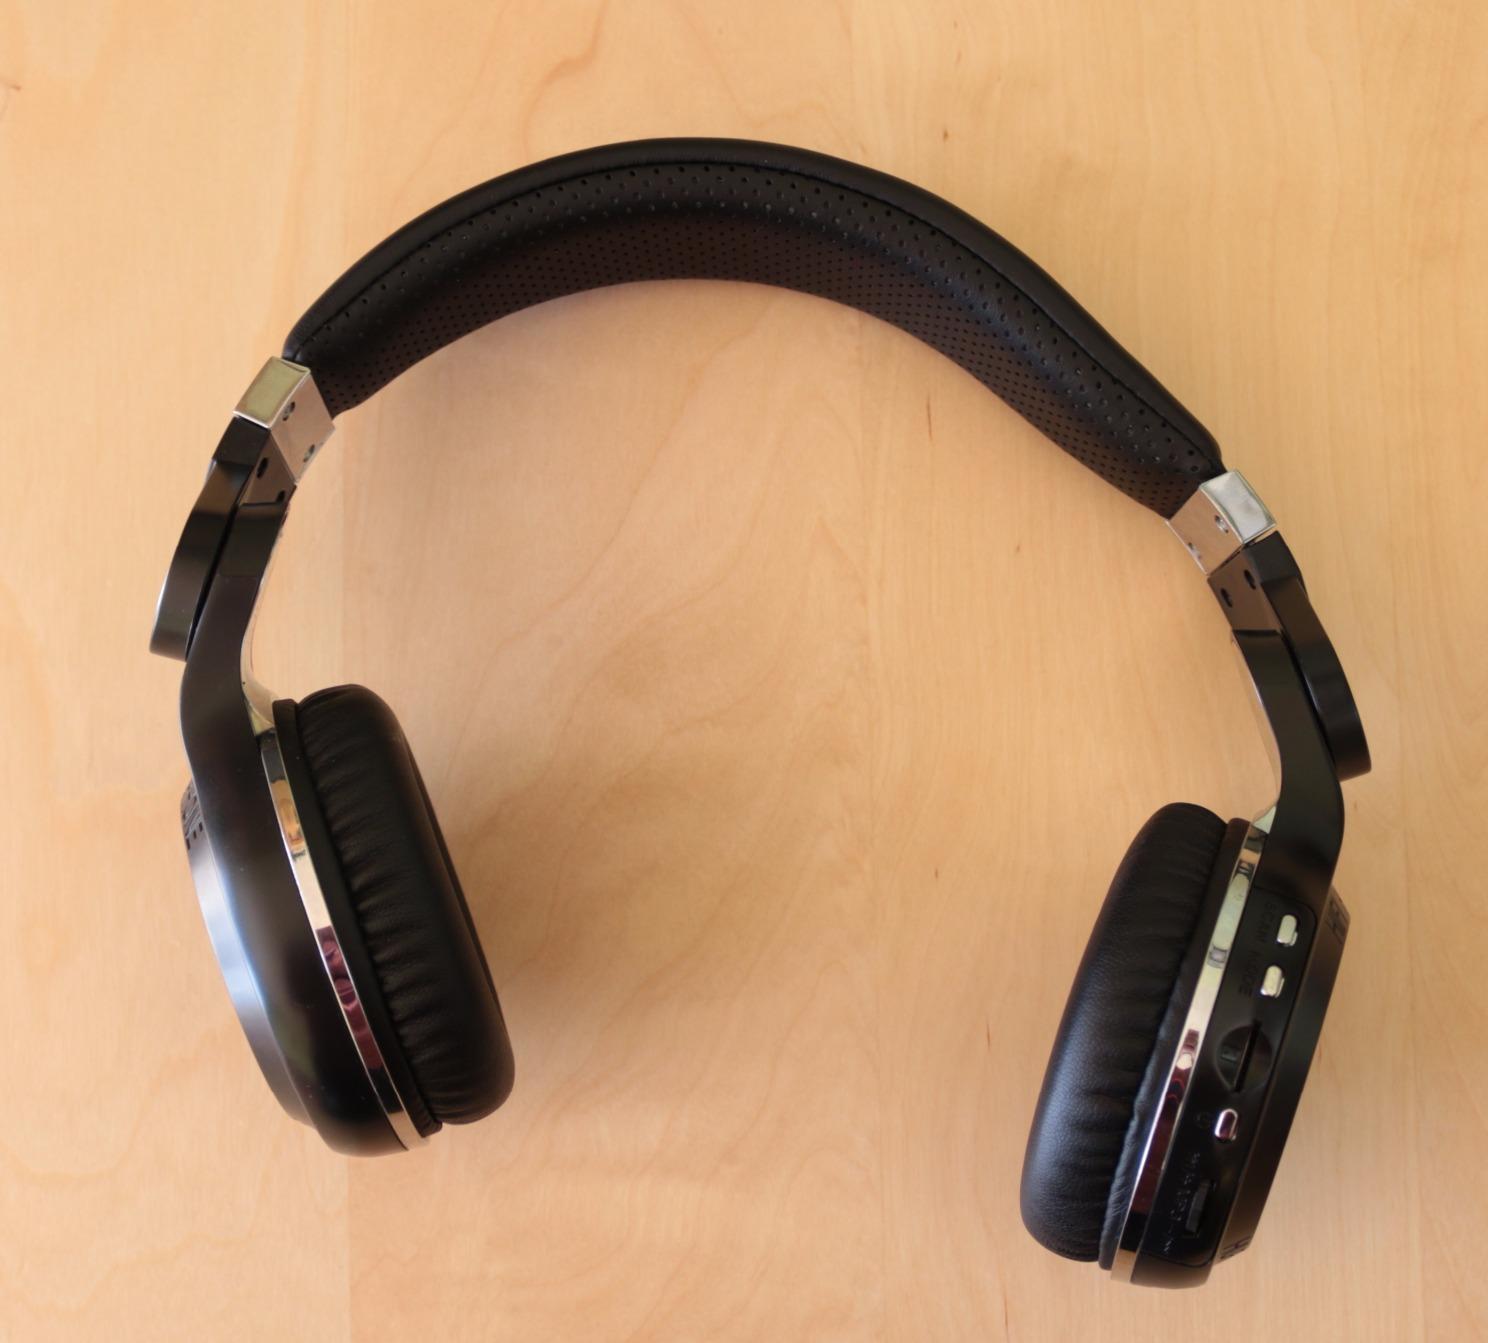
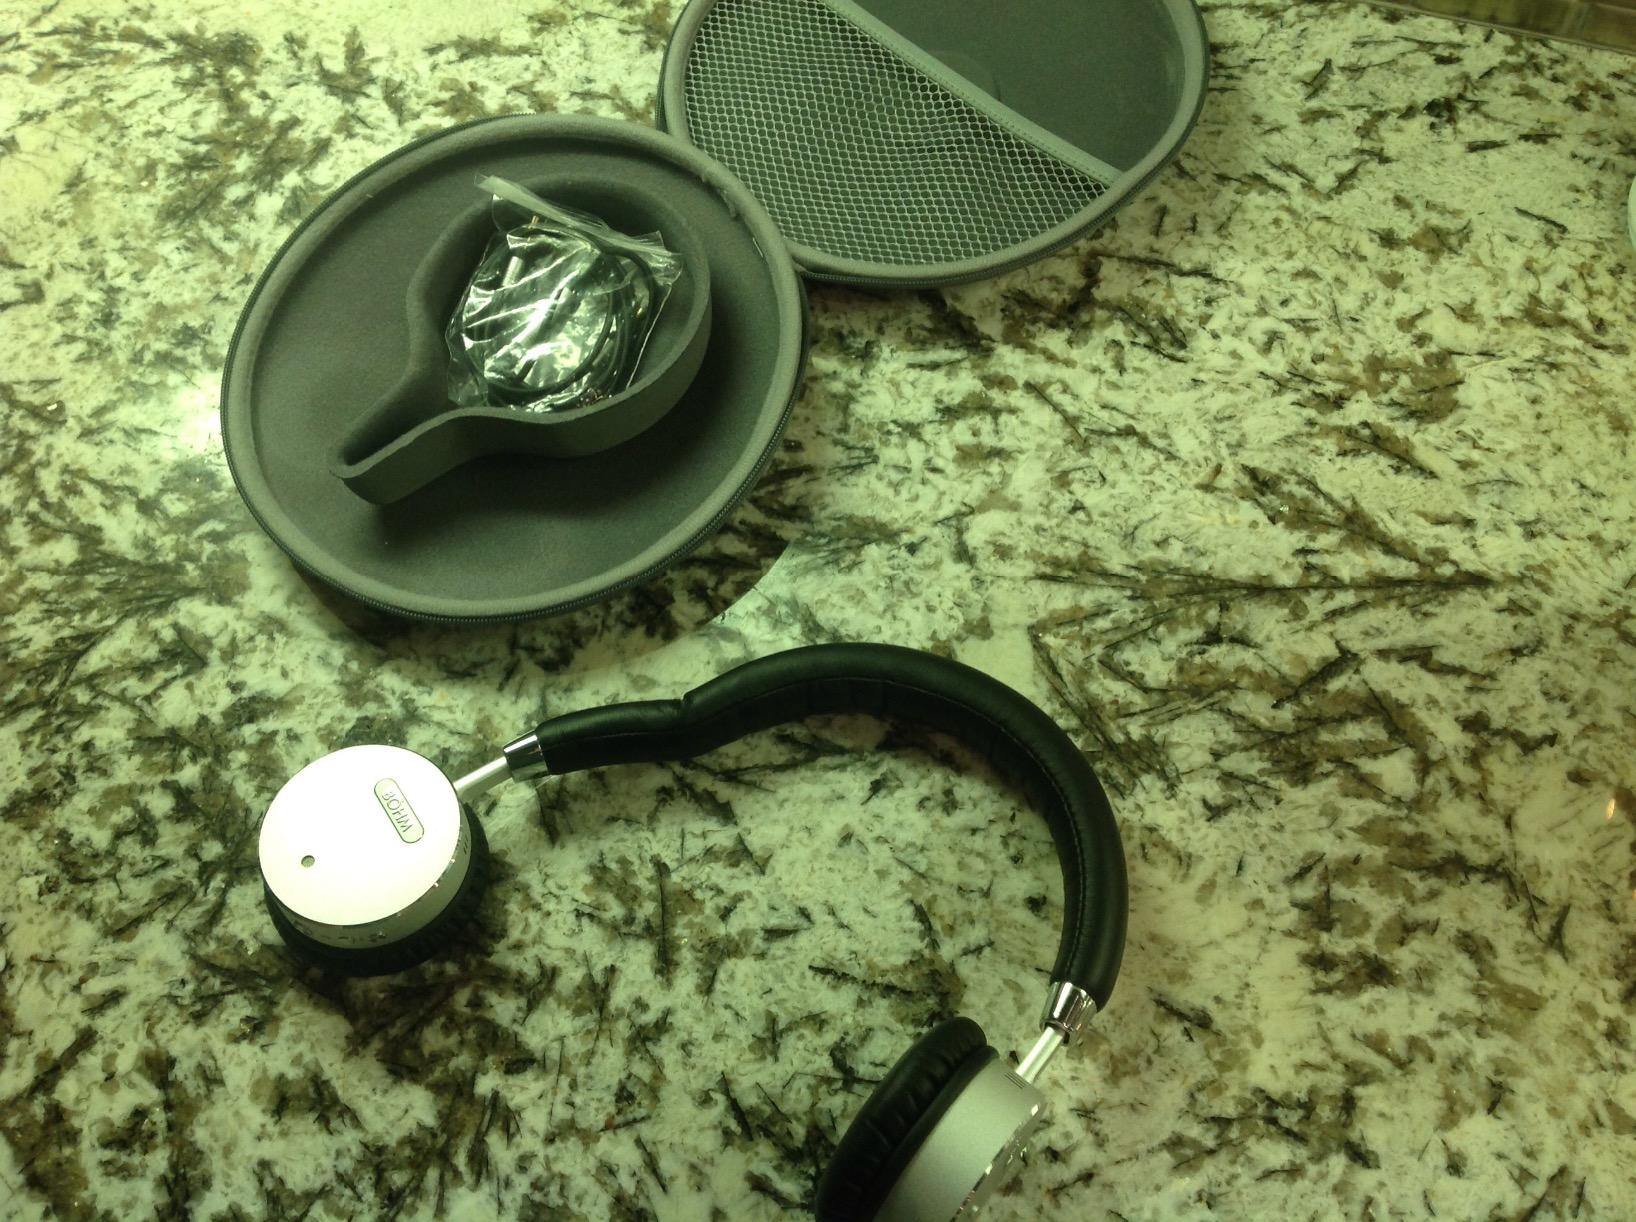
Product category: headphones
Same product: no